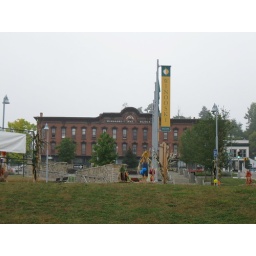
A office building in the downtown area, it is on the national historic register. Winooski, Vermont.